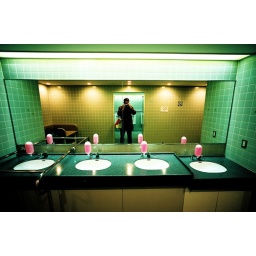
mirror in the bathroom